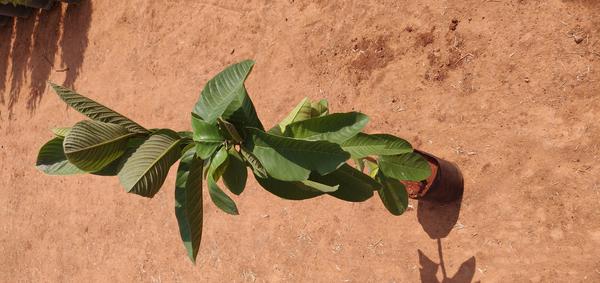
Plant: Gauva